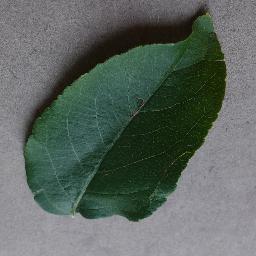
Label: Apple___healthy